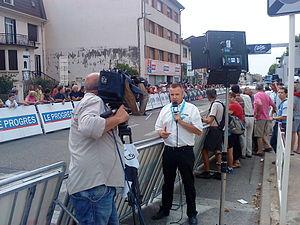
Interview du directeur du Tour de l'Ain à Ambérieu-en-Bugey
Le Tour de l'Ain est une course cycliste française disputée chaque année dans le département de l'Ain. Créé en 1989, il a succédé à une autre compétition cycliste, le Prix de l'Amitié. Il fait partie de l'UCI Europe Tour depuis 2008, dans la catégorie 2.1 et est disputé fin juillet, début août, à l'exception de 2018 et 2019 où il a lieu en mai.